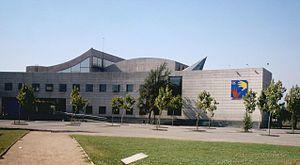
La Granja est une commune du Chili faisant partie des quartiers sud de la capitale Santiago elle-même située dans la zone centrale du Chili. En 2012, sa population s'élevait à 120 328 habitants. La superficie de la commune est de 10 km². La commune est créée en 1892 : le premier quartier a été édifié vers les 25-27 avenue Santa Rosa. Les franciscains ont joué un grand rôle dans l'histoire de la ville et ils ont édifié une première chapelle en 1825 qui fut démolie en 1901 et remplacée en 1908 par l'église actuelle située sur le territoire de la commune de San Ramon.